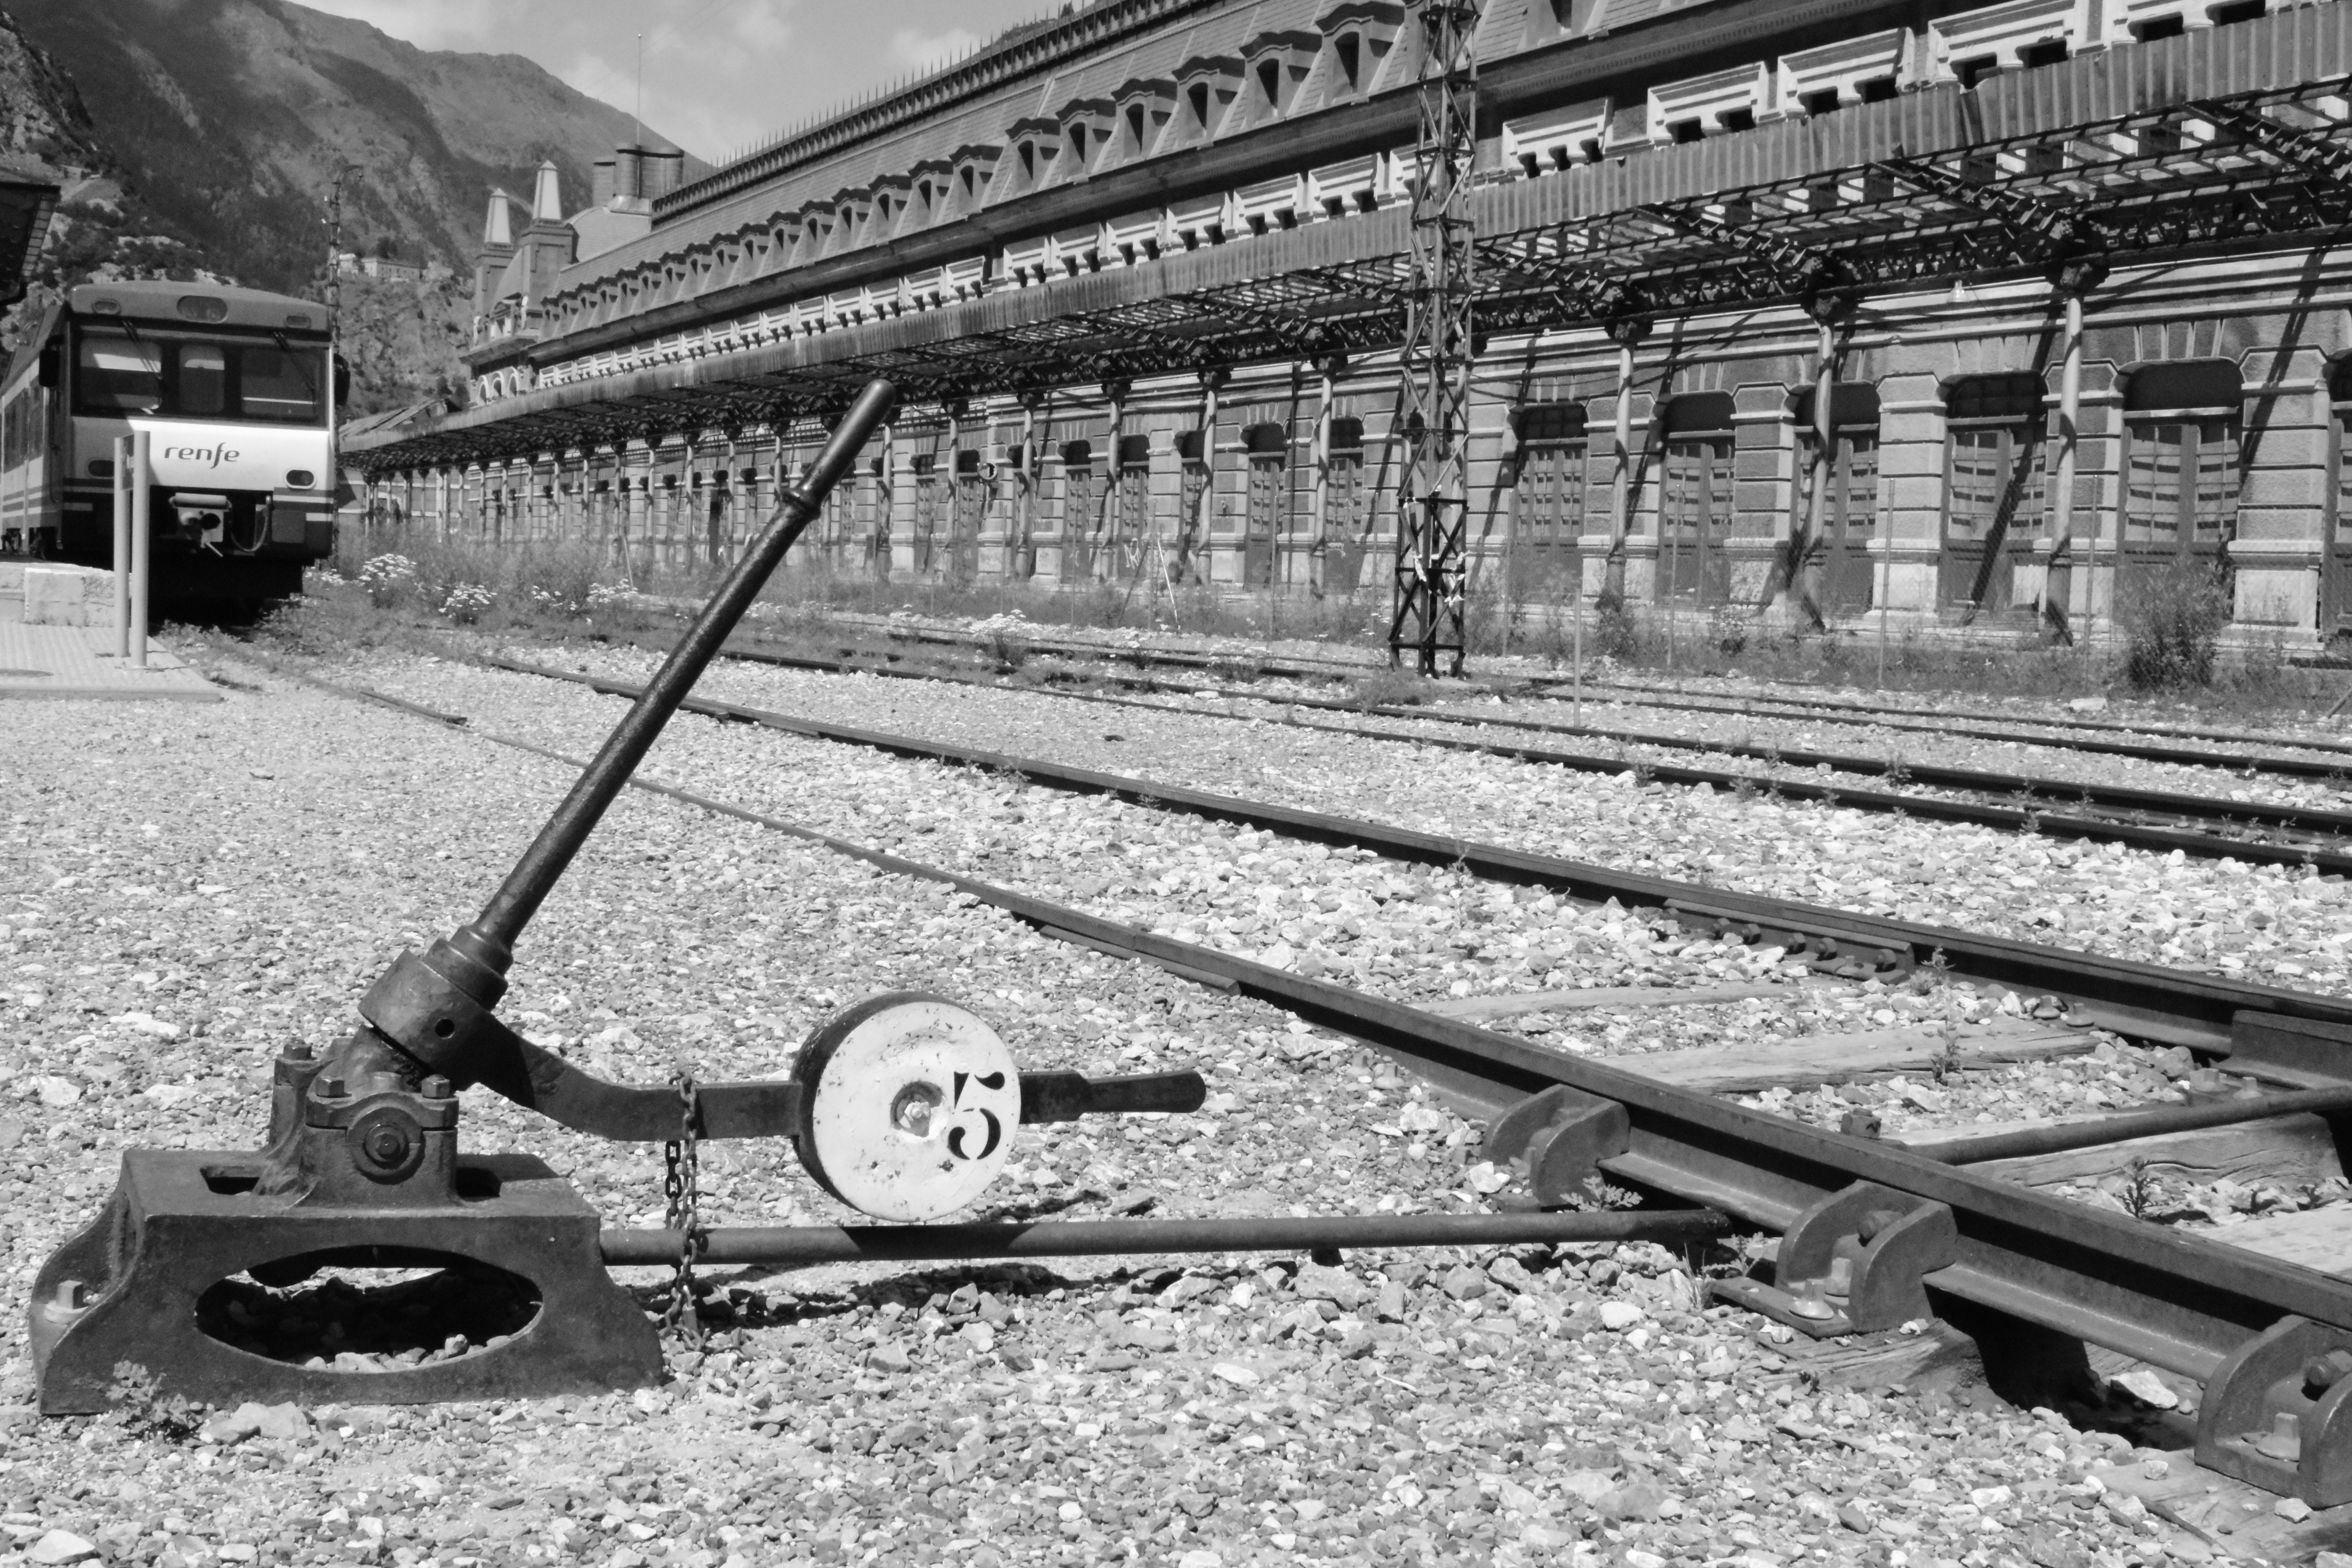
black and white, track, railway, old, train, asphalt, travel, transport, vehicle, station, train station, platform, monochrome, railway station, via, rail transport, monochrome photography, rolling stock, railroad car